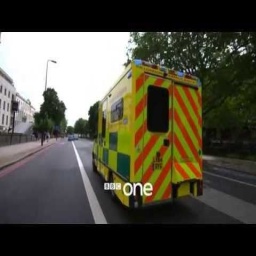
Label: ambulance